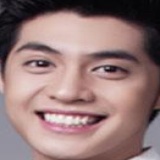
ca sĩ Noo Phước Thịnh